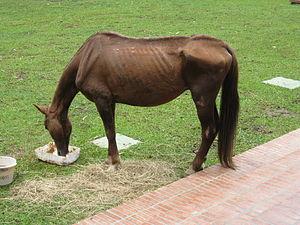
La cruauté envers un animal, ou maltraitance envers un animal, est le fait qu'un être humain fasse subir à un animal, qu'il soit sauvage, domestique, apprivoisé ou tenu en captivité, un acte visant à lui faire du mal, que ce soit sous forme active ou sous forme passive.
Un abandon d'animal est, pour le propriétaire d'un animal domestique dont il a la charge, l'acte de délaisser cet animal en toute connaissance de cause, c'est-à-dire refuser de le loger à son domicile, de le nourrir, de le soigner, etc. L'abandon peut concerner une grande variété d'animaux de compagnie, le cas le plus connu étant celui des chiens. Les abandons concernent aussi les chats, et, plus récemment, les chevaux, les nouveaux animaux de compagnie et certains animaux de rente.
La croupe est une partie de la morphologie externe de certains mammifères, qui s'étend des hanches à l'origine de la queue, en particulier chez les équidés comme le cheval, mais aussi chez les bovins et les chiens. Elle correspond aux fesses chez l'homme. L'attache de la queue, qui correspond aux dernières vertèbres des animaux, rejoint la croupe. La notion de croupe existe également pour les animaux caudectomisés, c'est-à-dire amputés de leur queue.
Le bien-être du cheval dépend des conditions de vie et d'utilisation de cette espèce domestiquée, par opposition à toute mise en souffrance volontaire ou involontaire, que ce soit par le biais de coups, de mutilations, de négligences ou de soins mal adaptés.